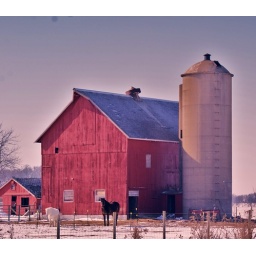
Nice red barn and two horses found on our drive near Belvidere, IL.